Baking powder

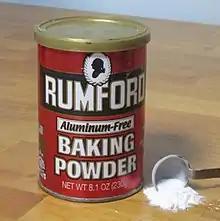
U.S. consumer-packaged baking powder. This particular type of baking powder contains monocalcium phosphate, sodium bicarbonate, and cornstarch.

Baking powder is a dry chemical leavening agent, a mixture of a carbonate or bicarbonate and a weak acid. The base and acid are prevented from reacting prematurely by the inclusion of a buffer such as cornstarch. Baking powder is used to increase the volume and lighten the texture of baked goods. It works by releasing carbon dioxide gas into a batter or dough through an acid–base reaction, causing bubbles in the wet mixture to expand and thus leavening the mixture.